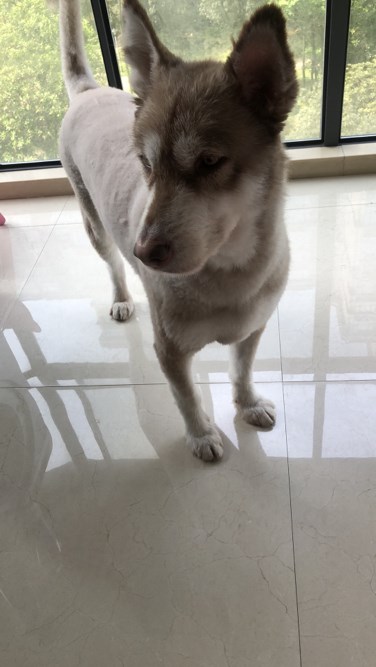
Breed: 1324-n000004-malamute